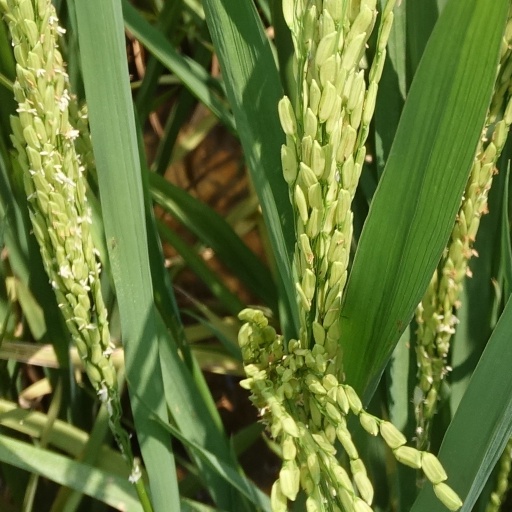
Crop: rice